Donald Hamish Cameron of Lochiel

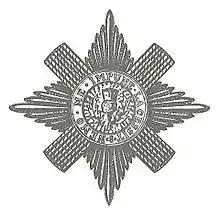

After active service, Cameron worked in London as an accountant and qualified as FCA. He and his wife lived in Kensington, London before taking up residence at Achnacarry Castle upon his succession as Clan Chief in 1951 following the death of his father.